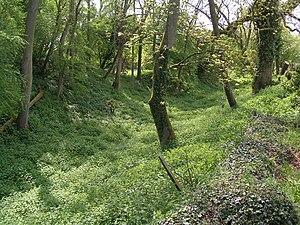
John Giffard, 2ᵉ baron Giffard, est un chevalier et rebelle anglais.